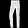
Label: Trouser